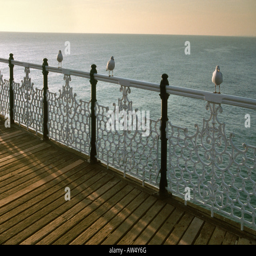
seagulls perched on the railings